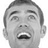
Emotion: happy